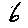
Label: 6